Lupinine

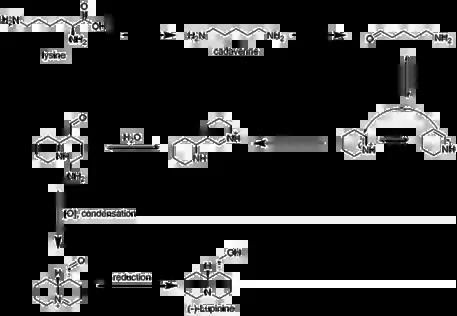
Biosynthesis of lupinine

Lupinine is naturally biosynthesized from l-lysine in the "Lupinus" genes of plants along with various other quinolizidine alkaloids. In the biosynthetic process, lysine is first decarboxylated into cadaverine, which is then oxidatively deaminated to the corresponding aldehyde. The aldehyde is then spontaneously cyclized into two tautmers which couple through an aldol type mechanism in which the allylic amine attacks the iminium, forming a dissymmetric dimeric intermediate which is then hydrated. The primary amine is then oxidized and an intramolecular condensation occurs, giving the quinolizidinealdehyde. The aldehyde is then reduced to an alcohol, giving, enantioselectively, (-)- lupinine.